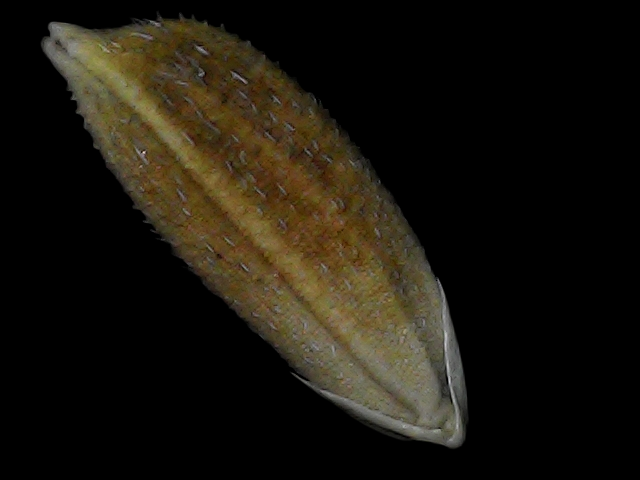
Rice variety: Bd91